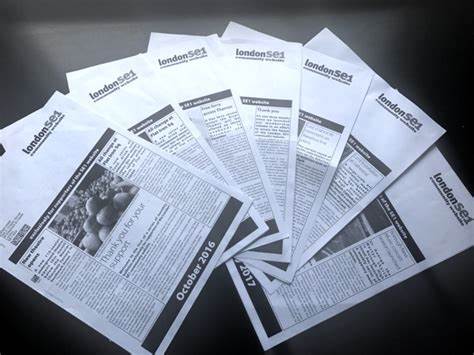
Waste category: paper